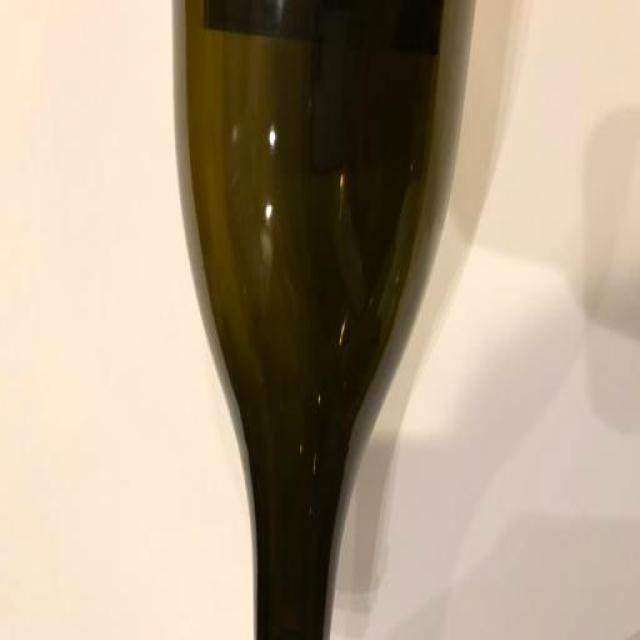
Label: Glass